Manic Pixie Dream Girl

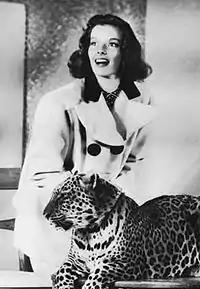
Katharine Hepburn's role as Susan Vance in the 1938 screwball comedy film "Bringing Up Baby" has been described as an early example of the character.

A Manic Pixie Dream Girl (MPDG) is a stock character type in fiction, usually depicted as a young woman with eccentric personality quirks who serves as the romantic interest for a male protagonist. The term was coined by film critic Nathan Rabin after observing Kirsten Dunst's character in "Elizabethtown" (2005). Rabin criticized the type as one-dimensional, existing only to provide emotional support to the protagonist, or to teach him important life lessons, while receiving nothing in return. The term has since entered the general vernacular.